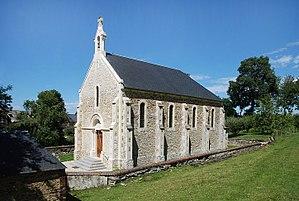
Livry (Calavados)
Livry est une ancienne commune française, située dans le département du Calvados en région Normandie, peuplée de 743 habitants, rattachée depuis le 1ᵉʳ janvier 2017 à la commune nouvelle de Caumont-sur-Aure et à l'arrondissement de Vire.